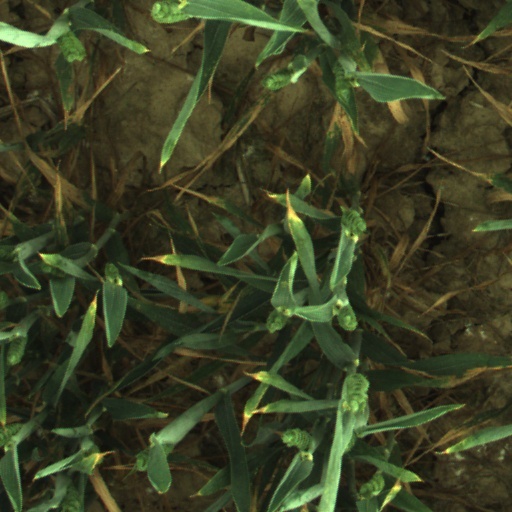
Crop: wheat